Geoffrey King (composer)

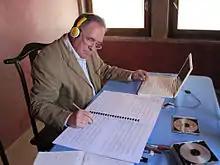
Composing in Venice. Photo by Roderik de Man.

Geoffrey King (born 1949) is a British composer and teacher.